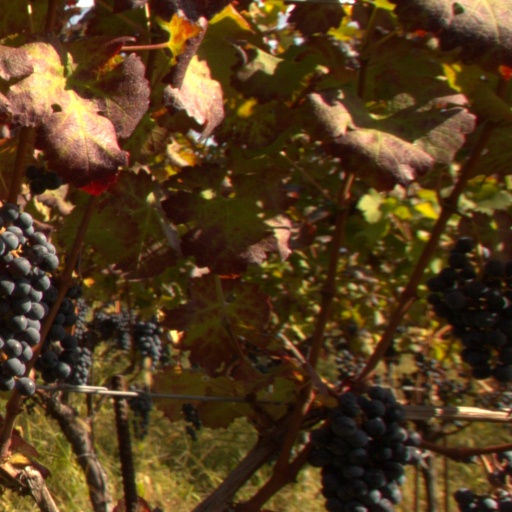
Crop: grape